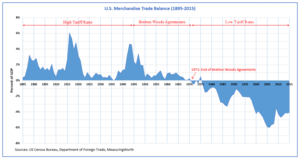
Les accords de Bretton Woods, issus de la conférence de Bretton Woods qui s'est tenue au Mount Washington Hotel, à Bretton Woods, dans le New Hampshire, du 1ᵉʳ au 22 juillet 1944, sont des accords économiques ayant dessiné les grandes lignes du système financier international mis en place après 1944.